Faisal–Weizmann agreement

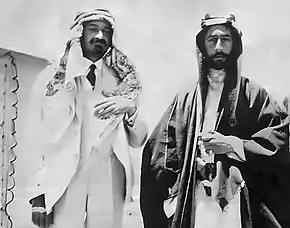
Emir Faisal I and Chaim Weizmann (left, wearing Arab headdress as a sign of friendship) in 1918 in Transjordan

The Faisal–Weizmann agreement was signed by Emir Faisal, the third son of Hussein ibn Ali al-Hashimi, King of the short-lived Kingdom of Hejaz, and Chaim Weizmann, President of the Zionist Organization on 3 January 1919. Signed two weeks before the start of the Paris Peace Conference, it was presented by the Zionist delegation alongside a March 1919 letter written by T. E. Lawrence in Faisal's name to American Zionist leader Felix Frankfurter as two documents to argue that the Zionist plans for Palestine had prior approval of Arabs.